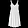
Label: Dress